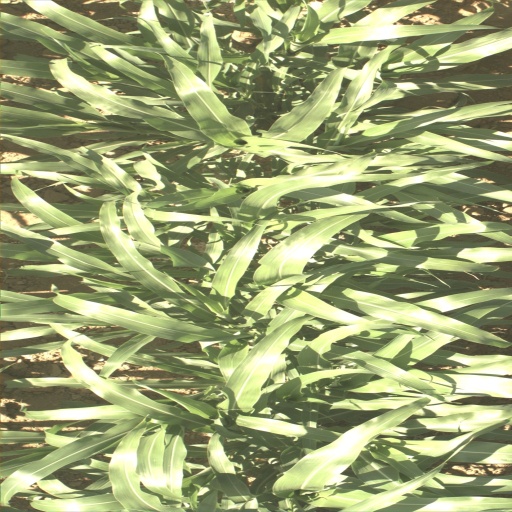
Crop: sorghum